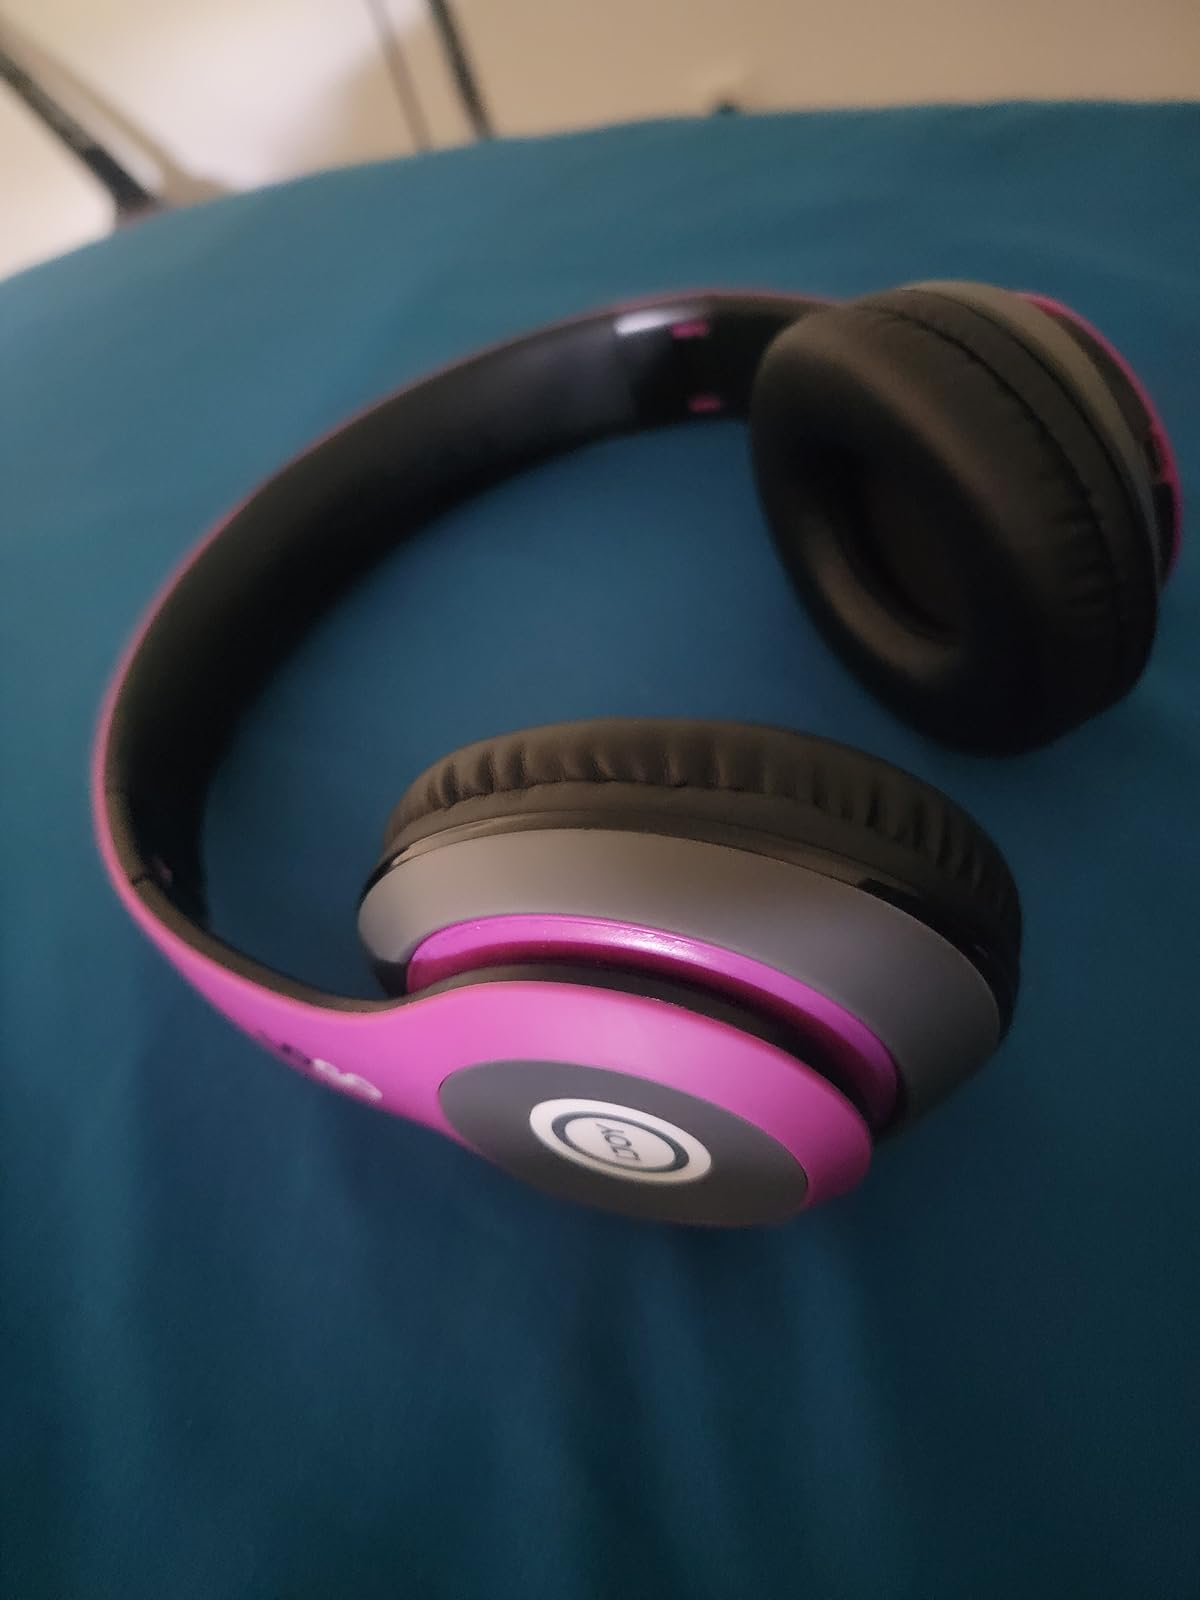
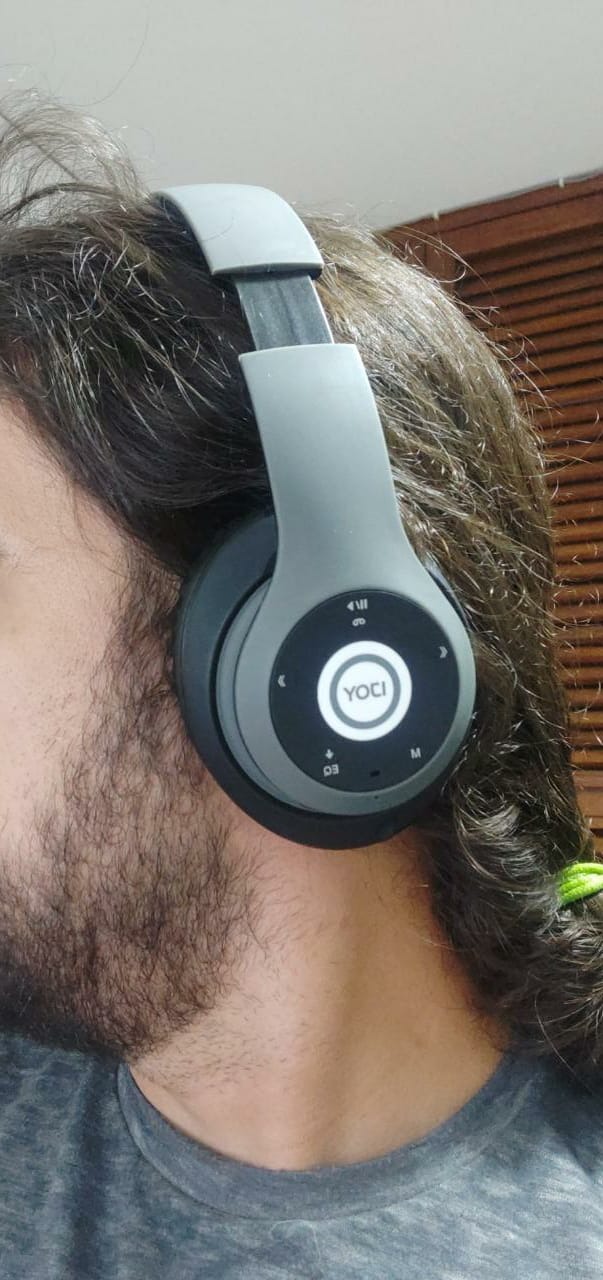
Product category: headphones
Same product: no